Politics of Thailand

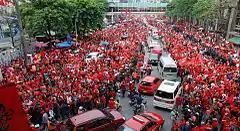
United Front for Democracy Against Dictatorship, Red Shirts, protest in 2010

Abhisit's rise to power was controversial and opposed from the beginning. In April 2009, anti-government protesters, known as "red shirts", began a demonstration aimed at the resignation of the prime minister and fresh elections. The major site of the demonstration was Bangkok. From 8 April, the demonstrators spread their activities to significant locations such as major intersections. Streets were blocked and barricaded. The demonstration took place at the same time as the ASEAN summit in Pattaya. Demonstrators moved there to protest, aiming at disrupting the summit. Protesters stormed the site of the summit, causing its cancellation.